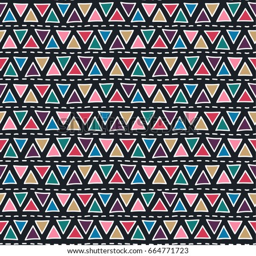
abstract seamless hand drawn tribal pattern in trendy color palette with triangles and stitches elements .